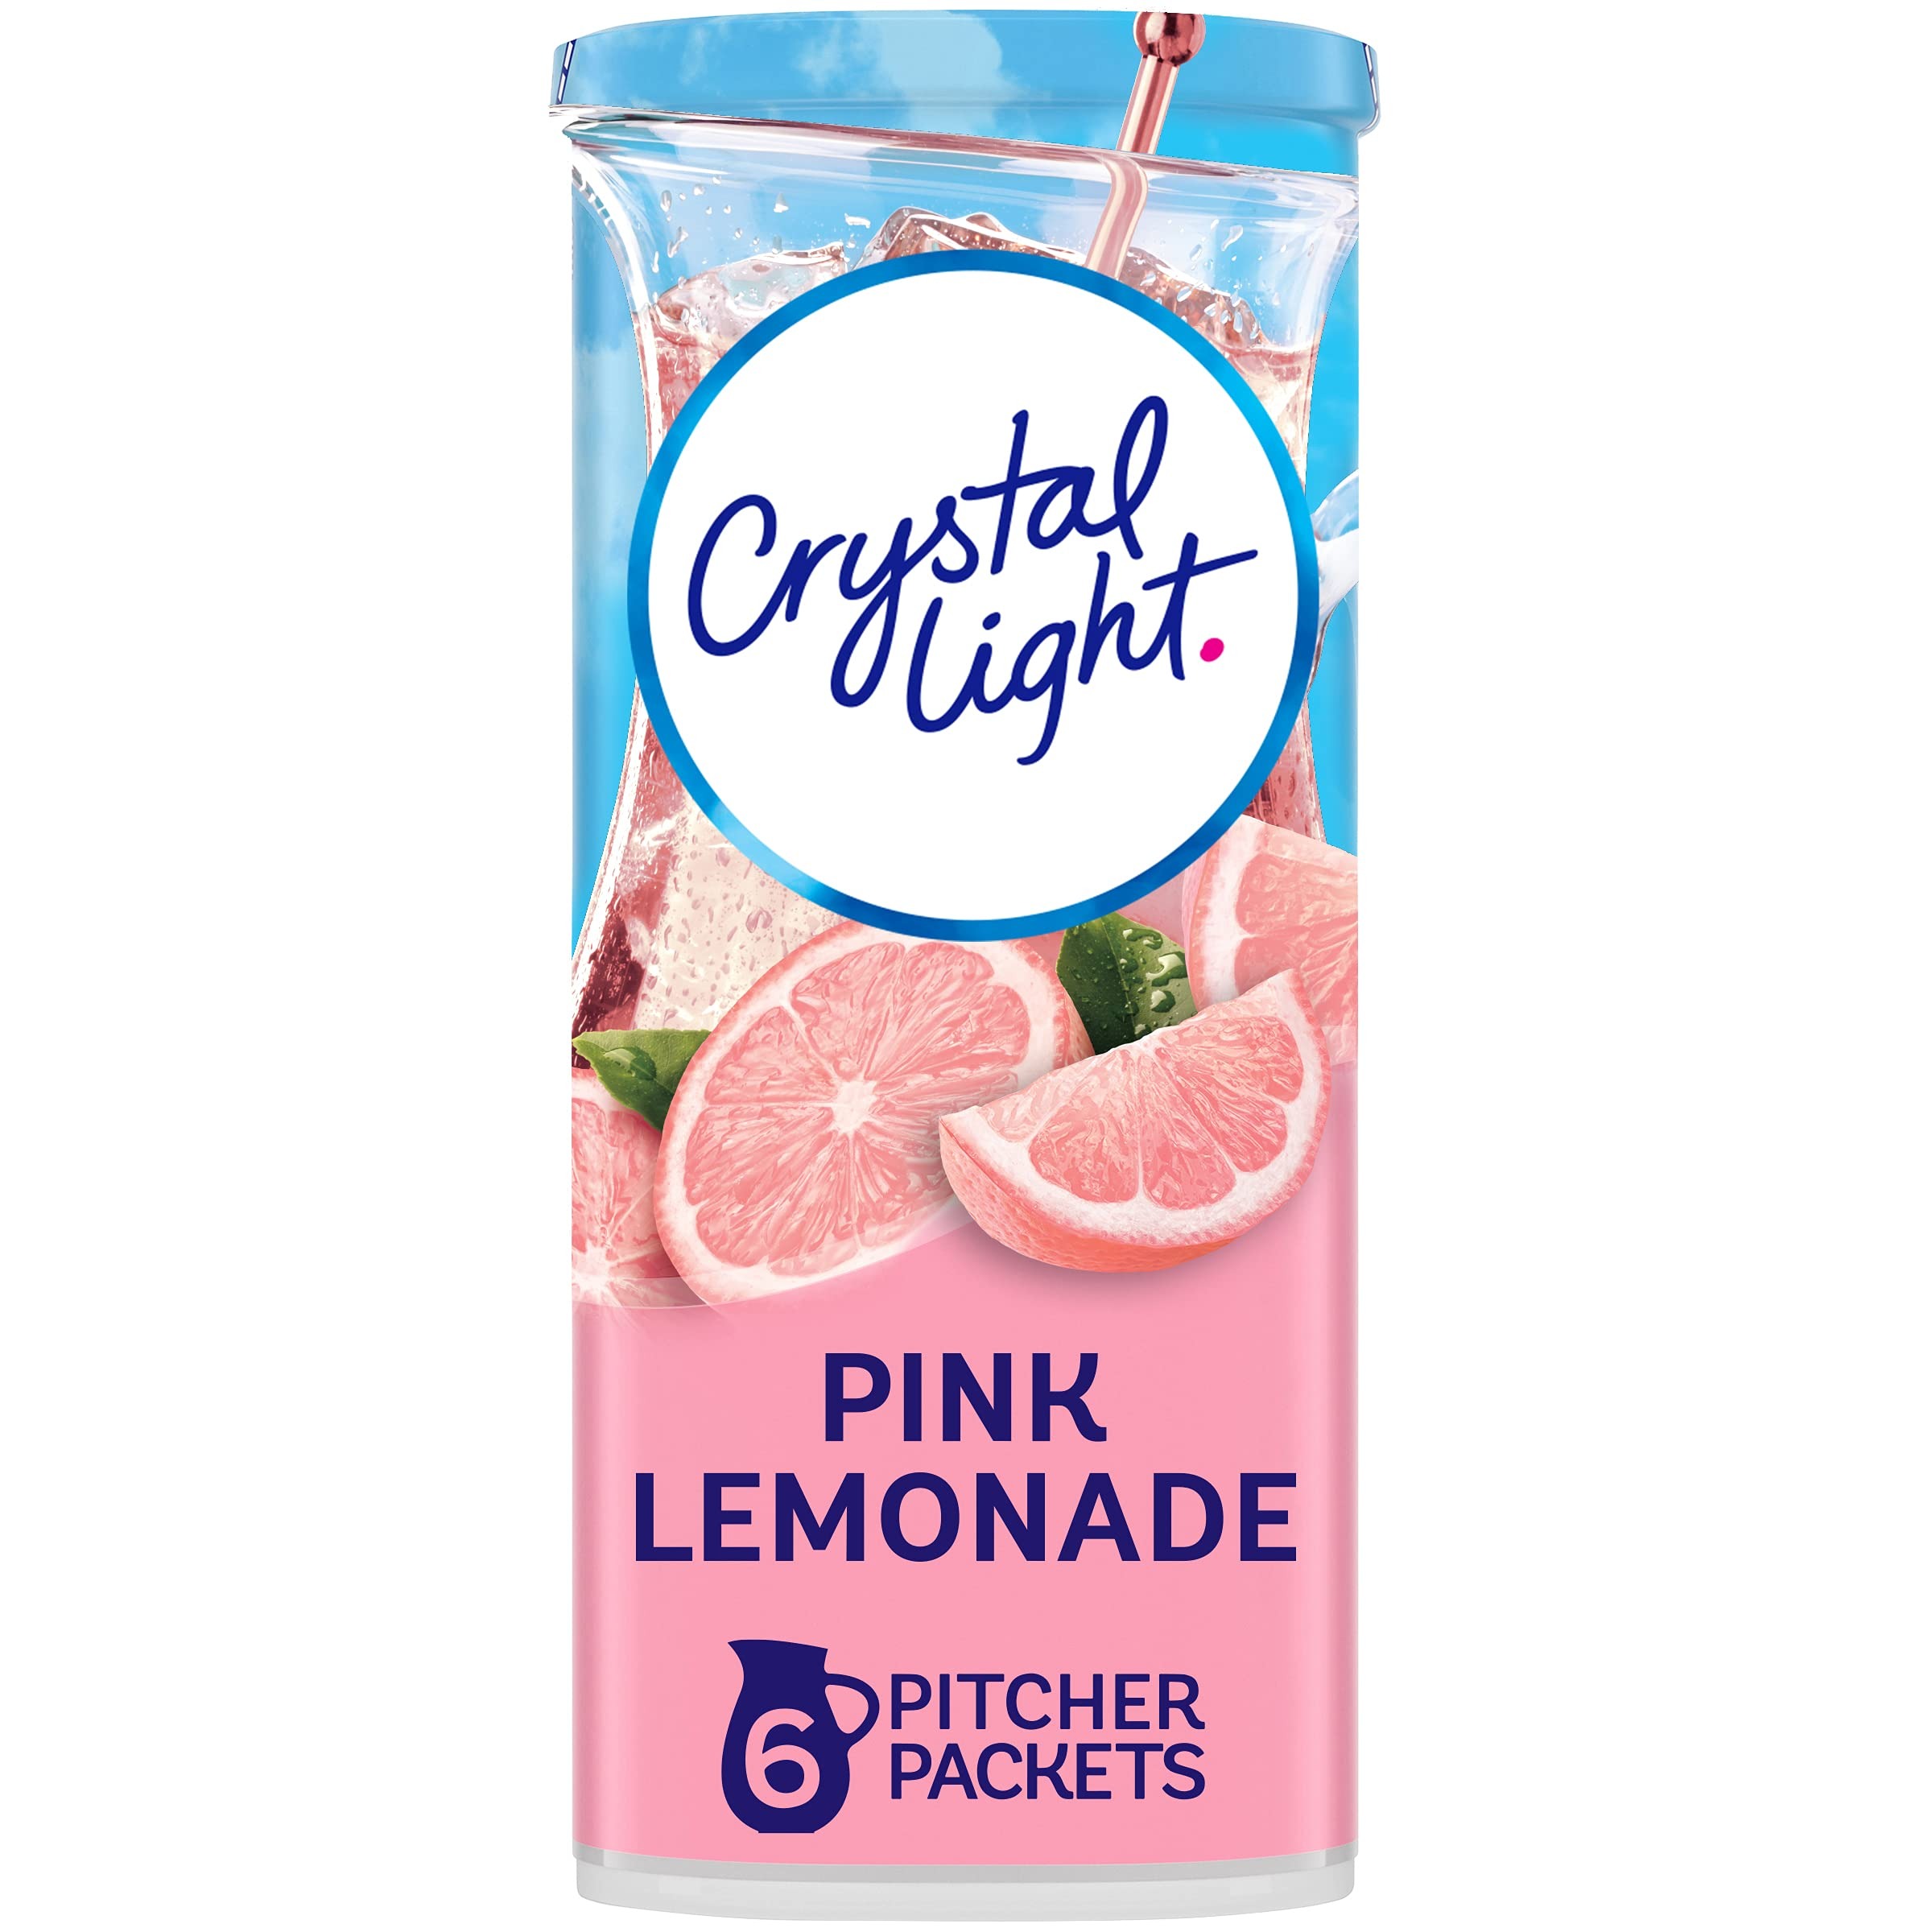
Item Name: Crystal Light Pink Lemonade Drink Mix (24 Pitcher Packets, 4 Canisters of 6)
Bullet Point 1: Thirst-quenching pink lemonade flavor for your water
Bullet Point 2: Sugar free & low sodium
Bullet Point 3: 90% fewer calories than leading beverages
Bullet Point 4: No artificial flavors
Bullet Point 5: 6 pitcher packs, makes 12 quarts
Product Description: Enjoy this thirst-quenching flavor for your water and just five little calories per serving. Pink lemonade taste with no artificial flavors. This is a sugar free and low sodium product with 90% fewer calories than leading beverages. Contains 6 pitcher packs; makes 12 quarts.
Value: 12.0
Unit: oz

Price: 15.95